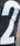
Number: 2